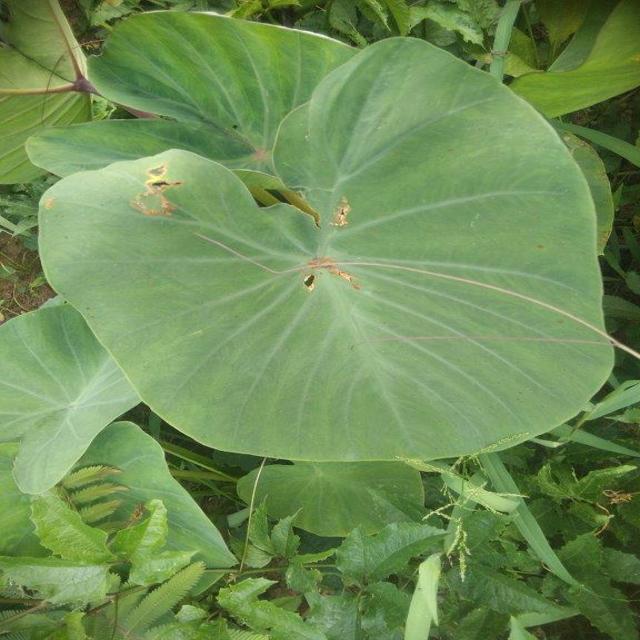
Label: Early_Blight